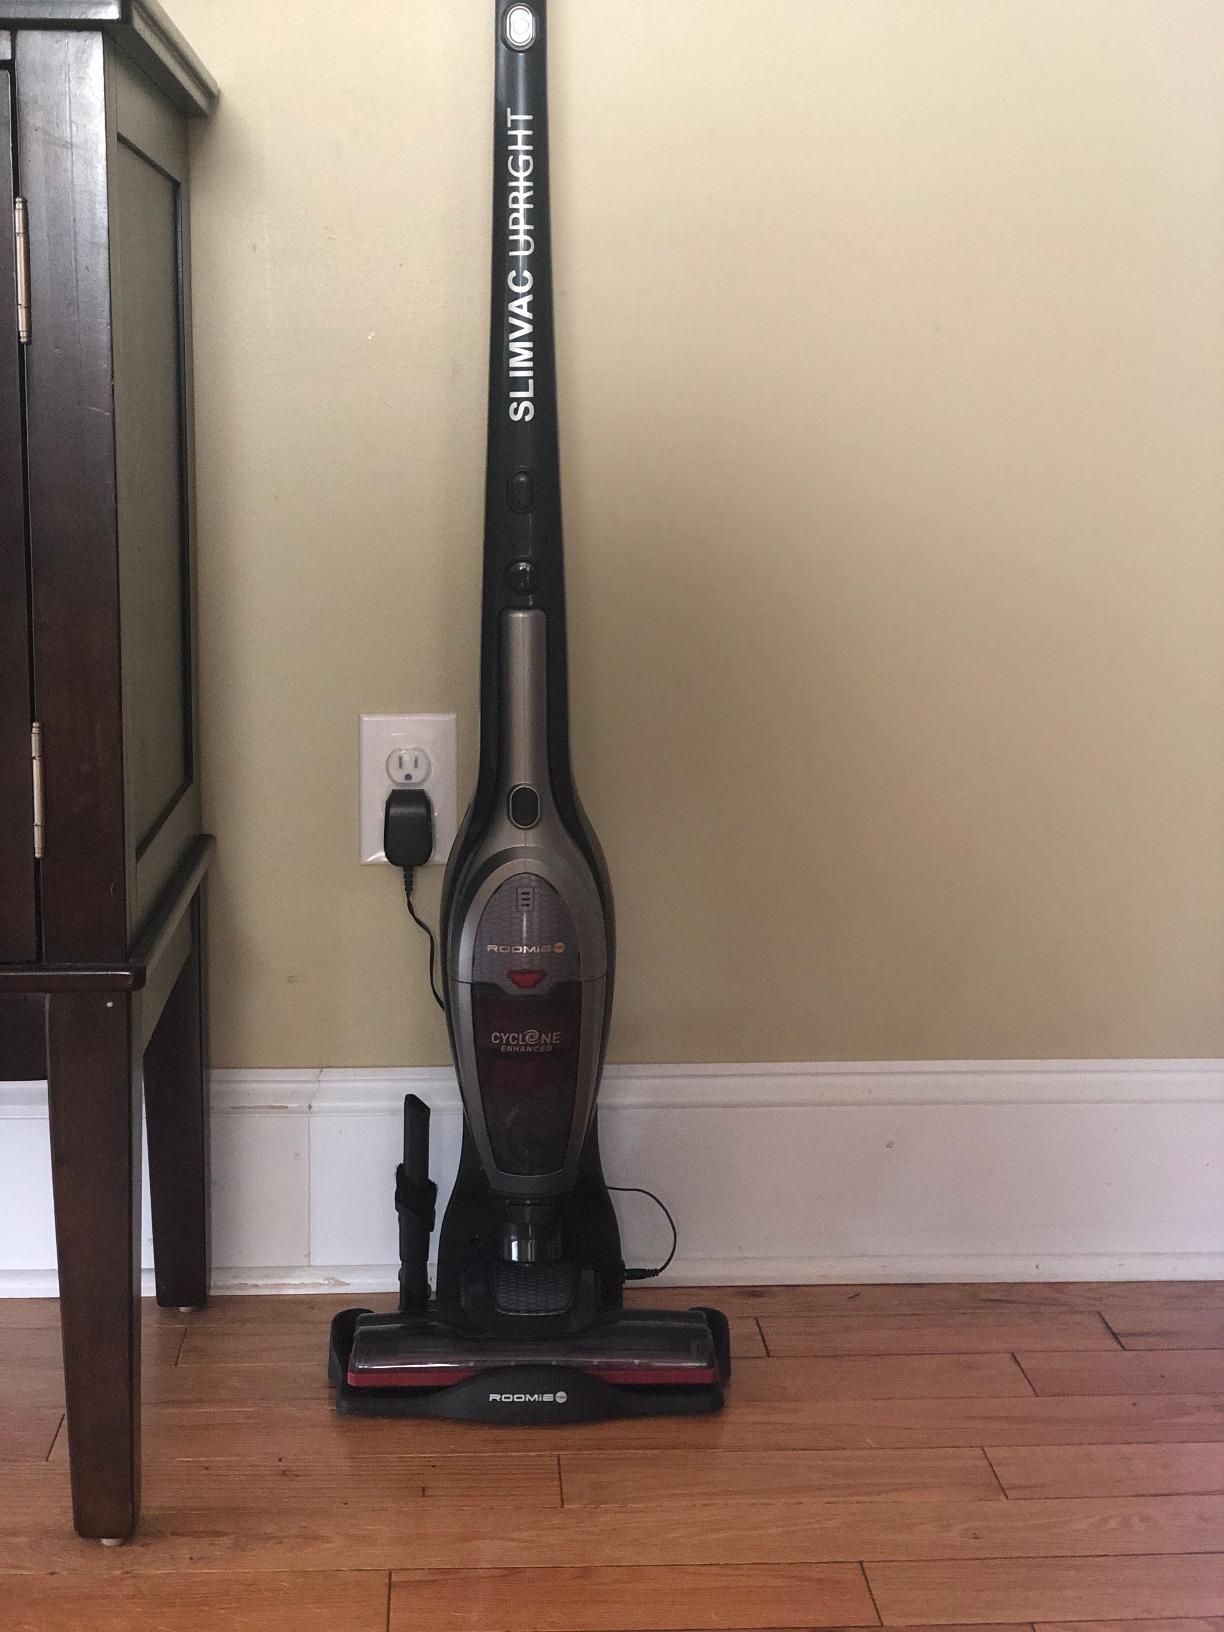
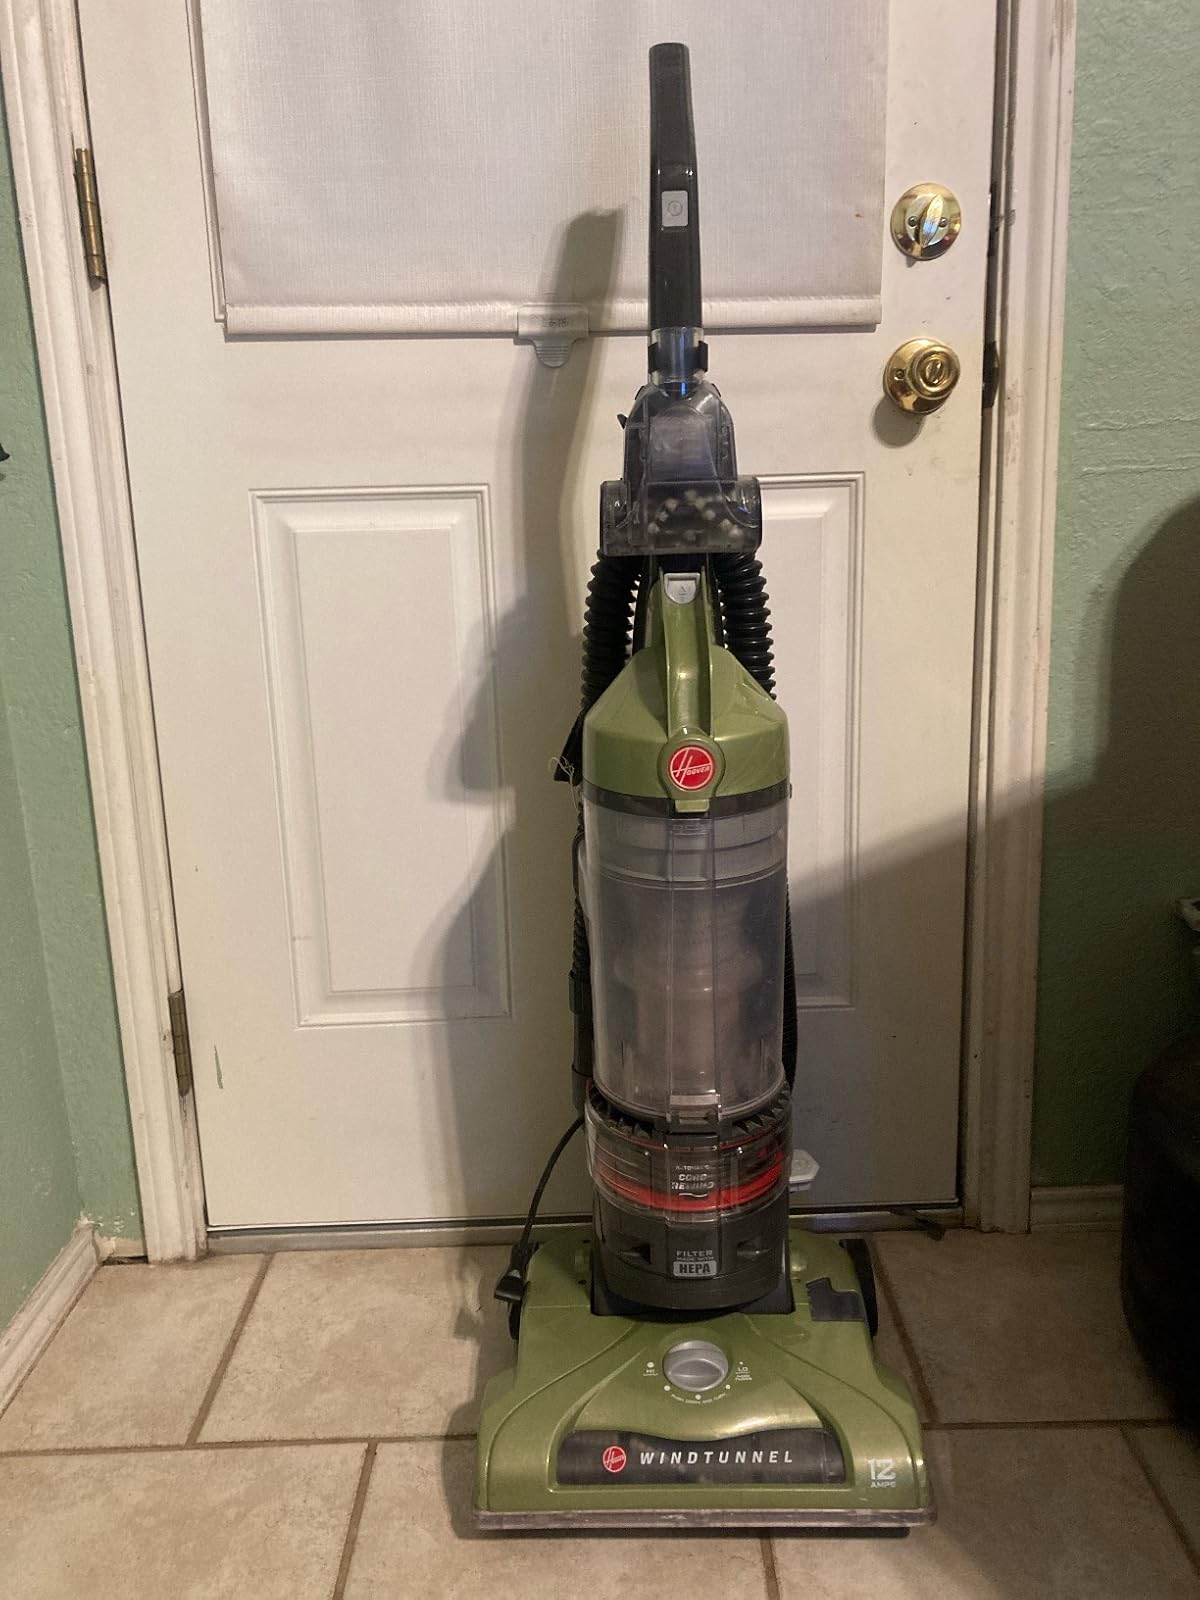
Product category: items_vacuum
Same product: no